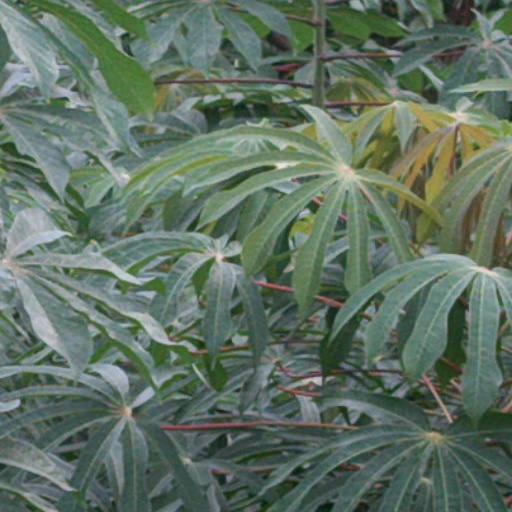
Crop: cassava